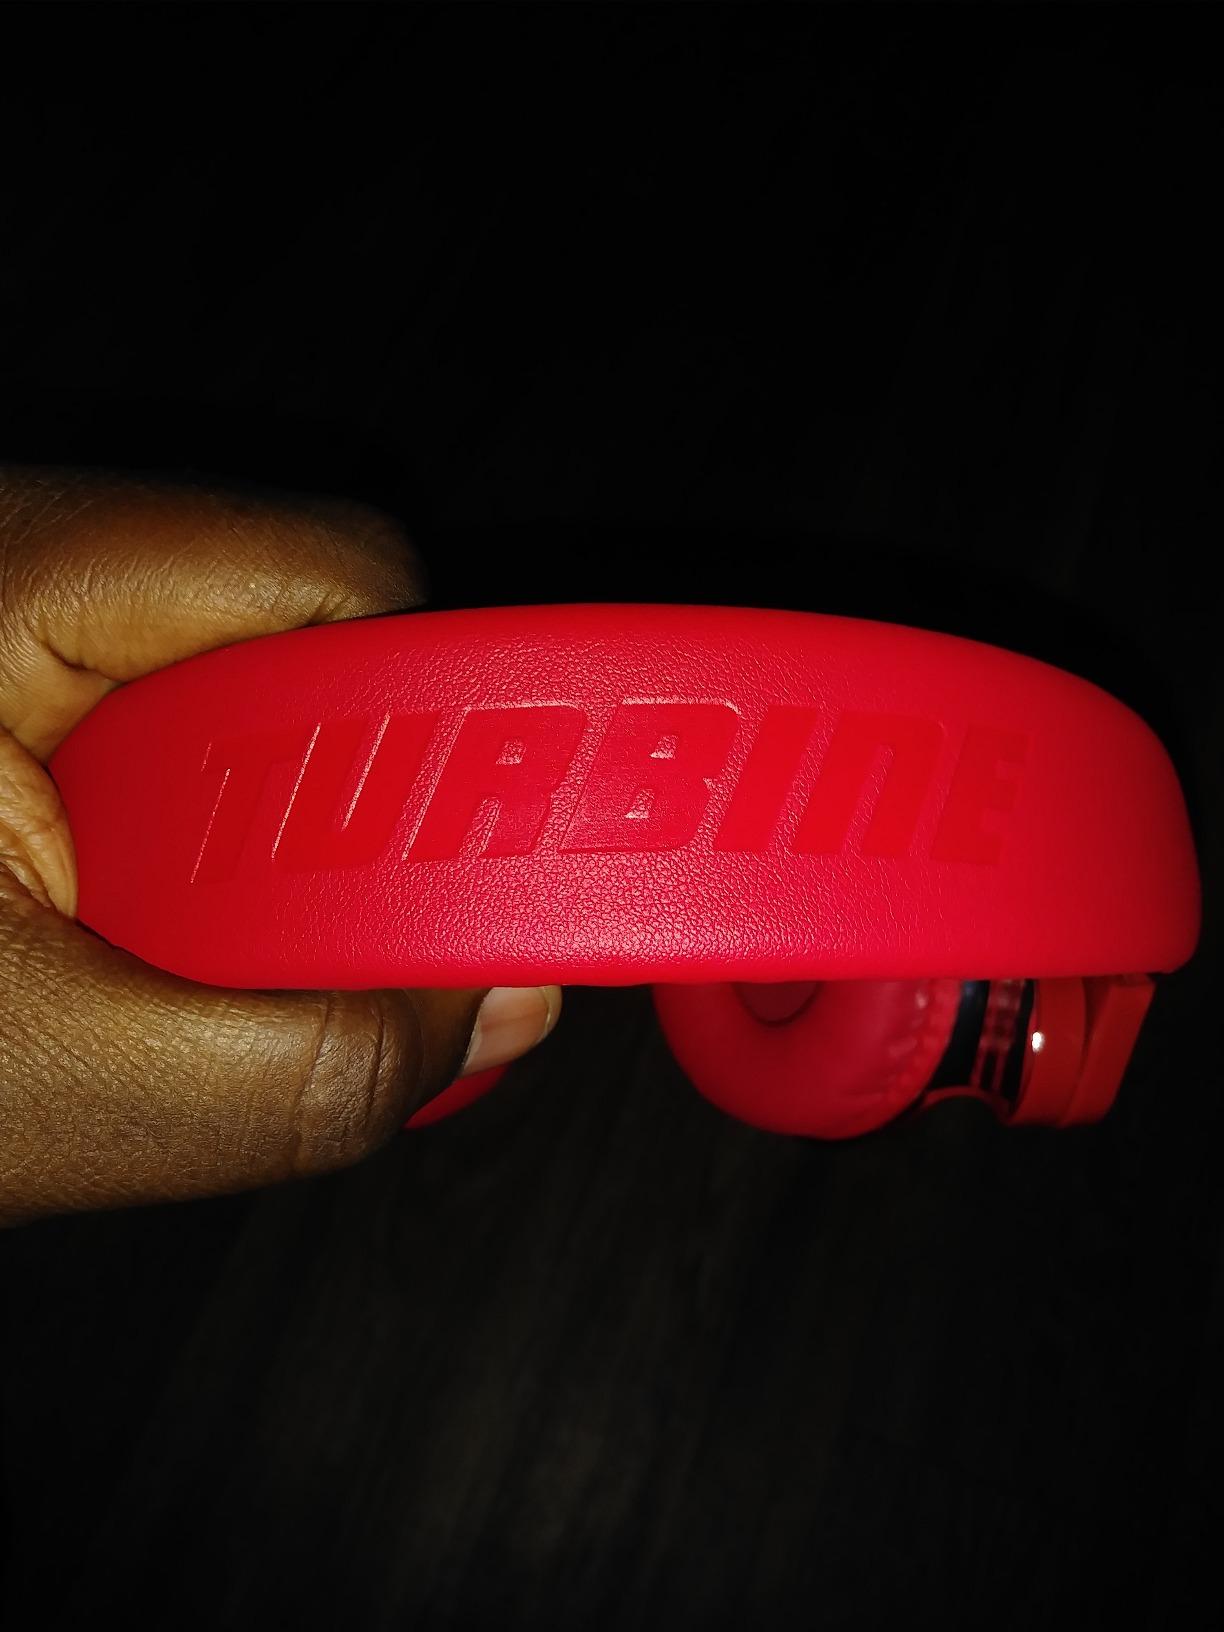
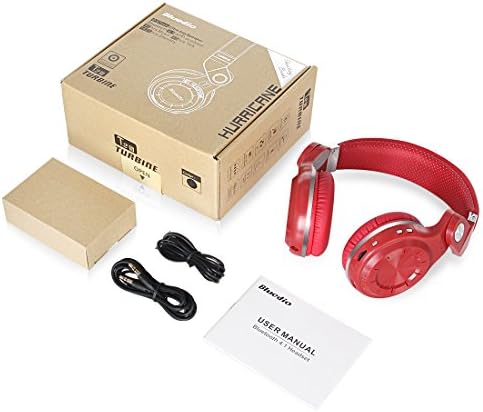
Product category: headphones
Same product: yes